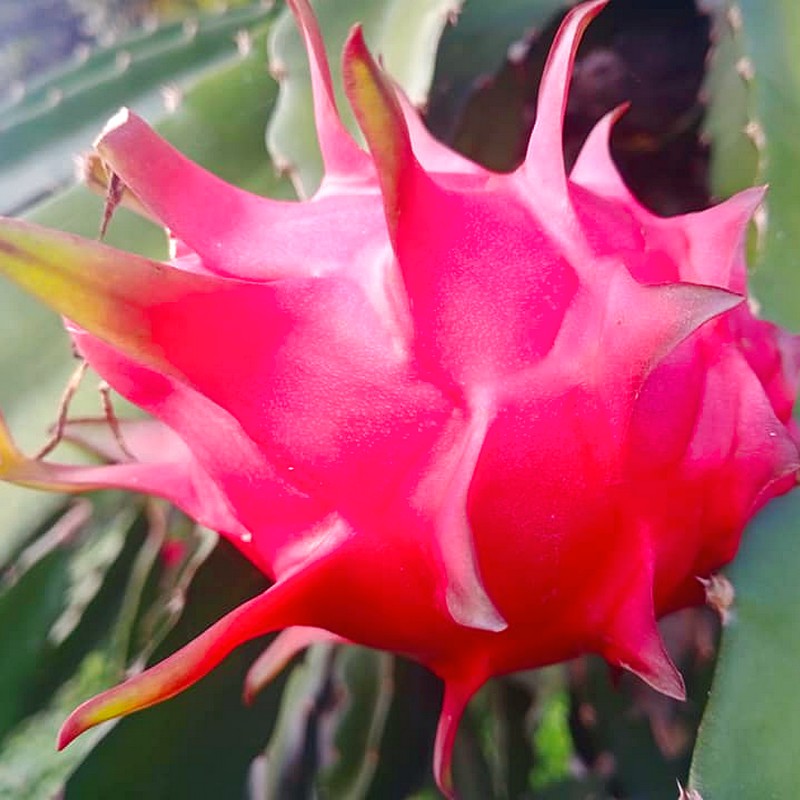
Label: Mature Dragon Fruit